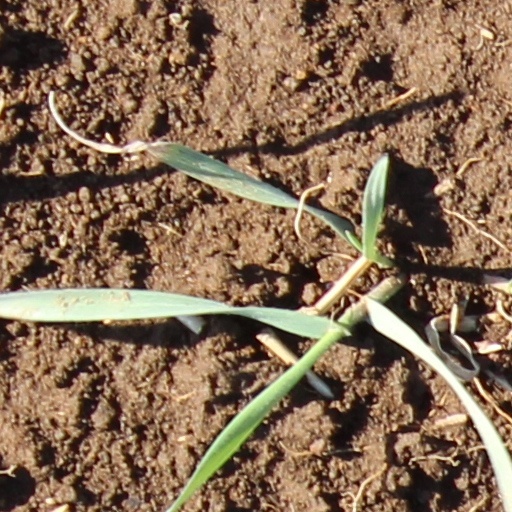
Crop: wheat